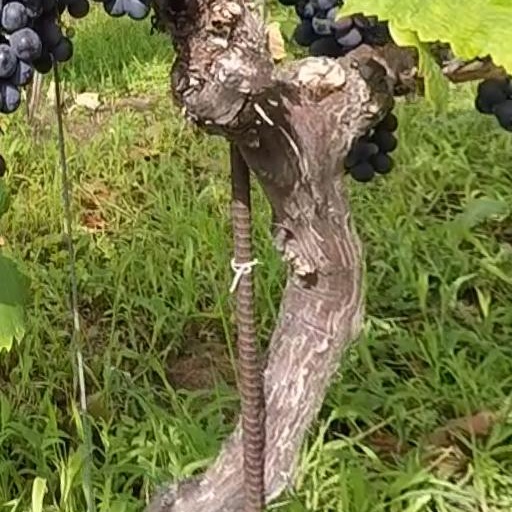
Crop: grape